Heaven Street Seven

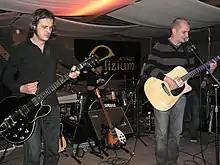

Heaven Street Seven (also known as HS7) was a Hungarian alternative rock band founded in 1995 by Krisztián Szűcs, Róbert Németh and Gyula Orbán. Later that year Gábor Balczer joined the band.